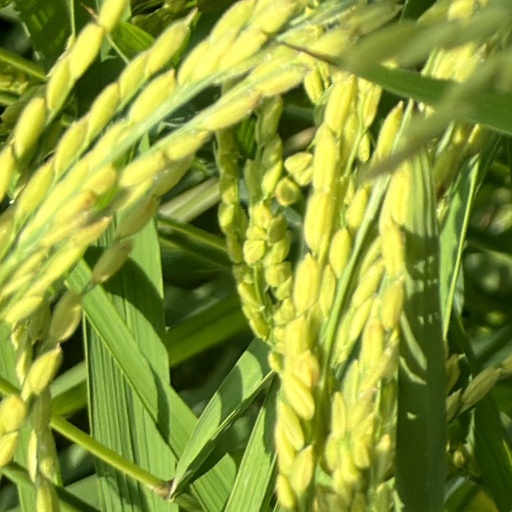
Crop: rice